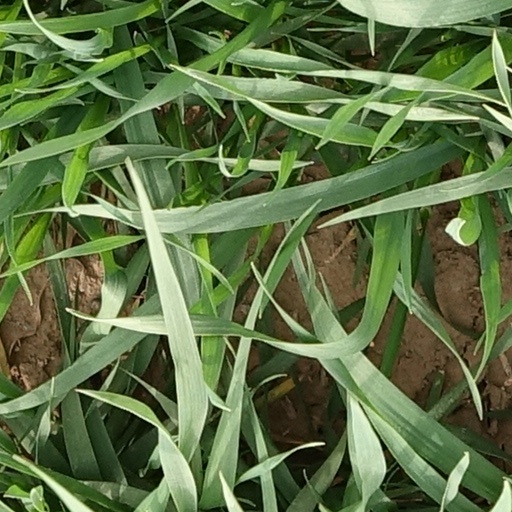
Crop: wheat